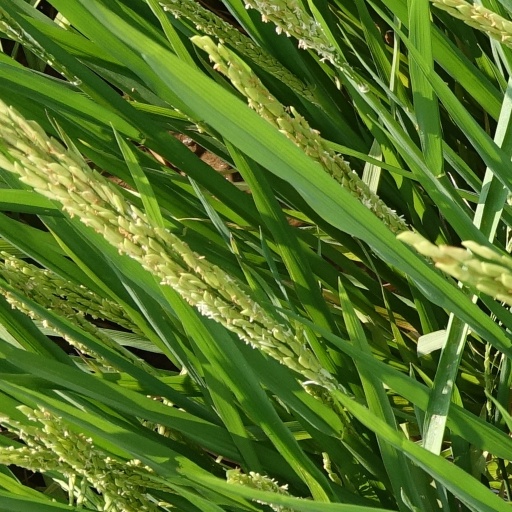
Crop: rice